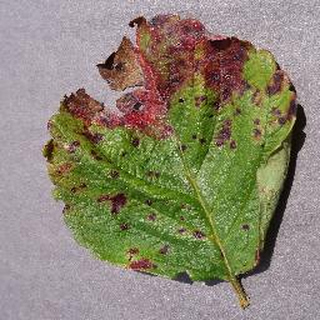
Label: strawberry_leaf_scorch